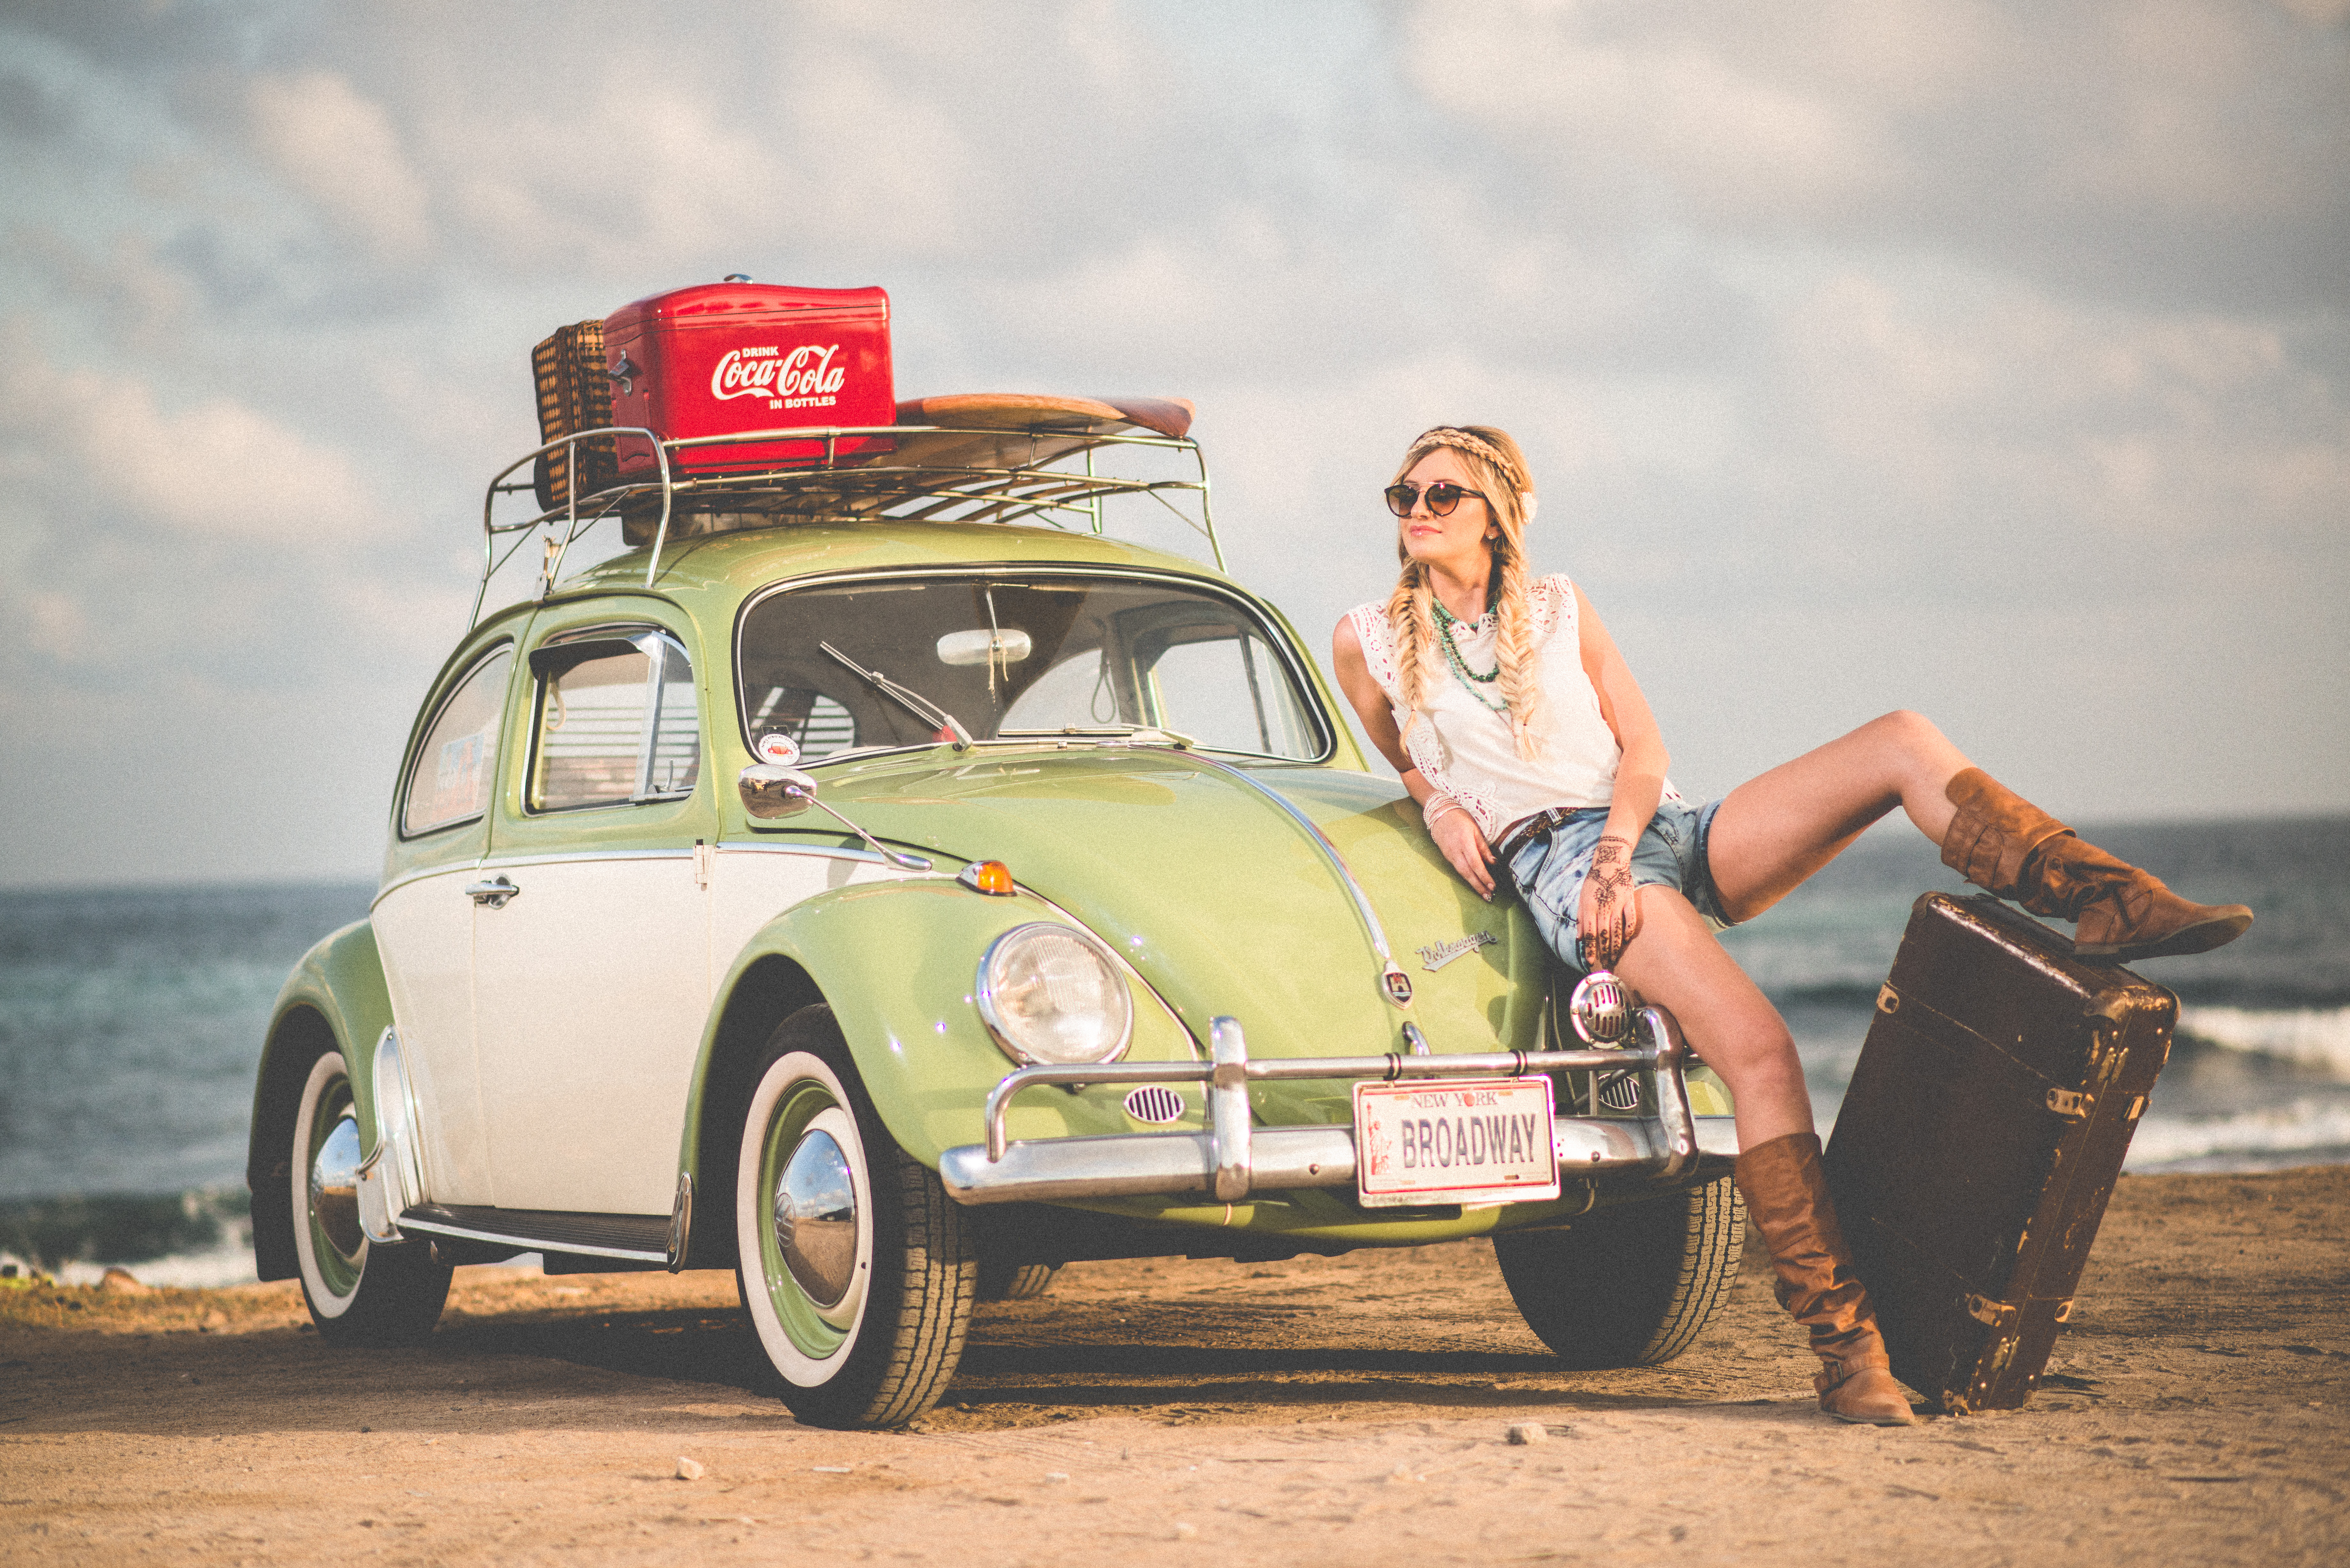
beach, water, sand, woman, car, automobile, volkswagen, model, vehicle, fashion, seashore, automotive, vintage car, classic, beetle, antique car, land vehicle, volkswagen beetle, automobile make, compact car, automotive design, subcompact car